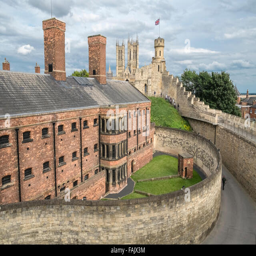
city of walls and former prison , with gothic architecture in the background